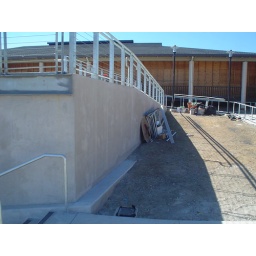
Cabrillo College, new SAC building area in construction. Giant, boring wall area is prime mural material.